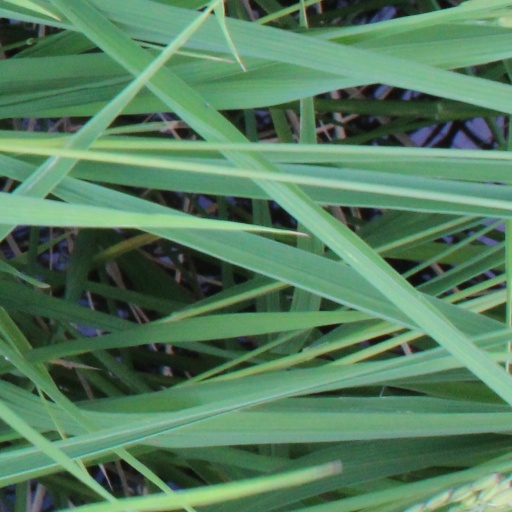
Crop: rice